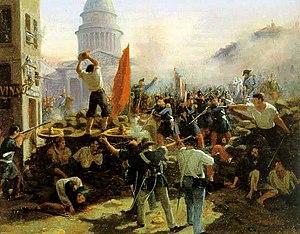
Barricade dans la rue de Soufflot, à Paris, le 25 juin 1848 (vers 1848-1849).
Ernest Cœurderoy, né le 22 janvier 1825 à Avallon et mort le 21 octobre 1862 à Genève, est un docteur en médecine qui fut un journaliste révolutionnaire et un écrivain libertaire français. Il vécut en exil la plus grande partie de sa vie et se suicida.
Giuseppe Sirtori est un prêtre, homme politique et patriote italien, fervent républicain et défenseur de Venise en 1849. Il est chef d'état-major de Garibaldi durant l'expédition des Mille. Comme général de l'armée royale, il combat à Custoza et il est élu cinq fois député.
La Deuxième République, ou Seconde République, est le régime républicain de la France du 24 février 1848, date de la proclamation provisoire de la République à Paris, jusqu’à la proclamation de Louis-Napoléon Bonaparte comme empereur le 2 décembre 1852. Elle fait suite à la monarchie de Juillet et est remplacée par le Second Empire, amorcé — jour pour jour l’année précédente — par un coup d’État de Louis-Napoléon Bonaparte. La Deuxième République se distingue des autres régimes politiques de l’histoire de France d’abord par sa brièveté, ensuite parce que c’est le dernier régime à avoir été institué à la suite d’une révolution. C’est enfin le régime qui applique pour la première fois le suffrage universel masculin en France et abolit définitivement l’esclavage dans les colonies françaises. Après une période transitoire où un gouvernement relativement unanime prend des mesures sociales demandées par la frange ouvrière des révolutionnaires, le régime se stabilise et évince les socialistes, puis se dote d’une constitution.
Le Printemps des peuples ou Printemps des révolutions est un ensemble de révolutions que connaît l’Europe en 1848. Bien que réprimées, ces crises ont souvent été déterminantes pour l'évolution des pays concernés, notamment en Allemagne qui, en dépit de l'échec du traité de Francfort, s'est mise sur la voie de l'unification qui se réalise en 1871.
Cette page concerne l'année 1848 du calendrier grégorien.
Cette page concerne l'année 1848 du calendrier grégorien.
La lutte des classes est une expression qui désigne les tensions dans une société hiérarchisée et divisée en classes sociales, chacune luttant pour sa situation sociale et économique, et un modèle théorique qui explique les enjeux de cet affrontement. Ce concept est apparu au XIXᵉ siècle chez les historiens libéraux français de la Restauration, François Guizot, l'initiateur, Augustin Thierry, Adolphe Thiers et François-Auguste Mignet, auxquels Karl Marx l'a emprunté.
L'élection présidentielle de 1848, organisée pour désigner le président de la Deuxième République française, s'est tenue les 10 et 11 décembre 1848 et s'est conclue par la victoire écrasante de Louis-Napoléon Bonaparte, élu au premier tour au suffrage universel masculin pour un mandat de quatre ans.
Christian Johann Heinrich Heine [ˈkʁɪsti̯an ˈjoːhan ˈhaɪnʁɪç ˈhaɪnə], né le 13 décembre 1797 à Düsseldorf, Duché de Berg, sous le nom de Harry Heine et mort le 17 février 1856 à Paris sous le nom de Henri Heine, est un écrivain allemand du XIXᵉ siècle.
La rue Soufflot est une voie située à la jonction des quartiers de la Sorbonne et du Val-de-Grâce du 5ᵉ arrondissement de Paris.
Depuis plus de 200 ans, le Panthéon de Paris a été témoin de nombreuses scènes de l'histoire de France, voire il en a été parfois un acteur. Par sa situation dans le quartier latin, il est aux premières loges dès que quelques manifestants décident de transformer un mécontentement en révolution. On fait aussi appel à son « esprit » pour commémorer un événement, ou quand on estime l'intégrité de la France en danger.